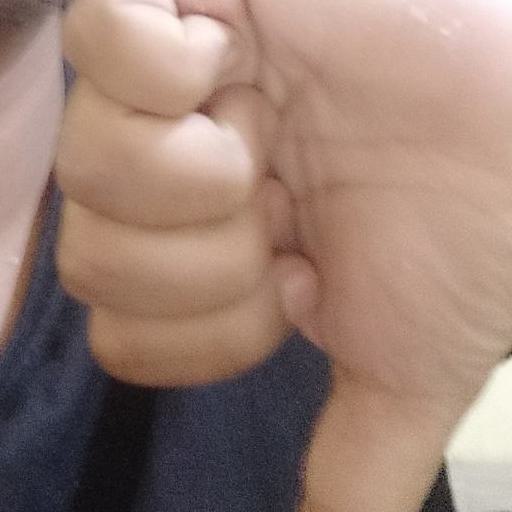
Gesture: dislike